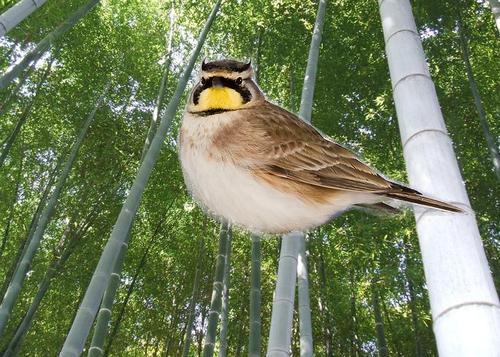
Bird species: Horned_Lark
Bird type: landbird
Background: land